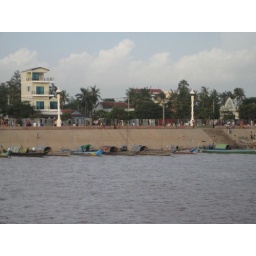
View from the river boat in Phnom Penh, Cambodia